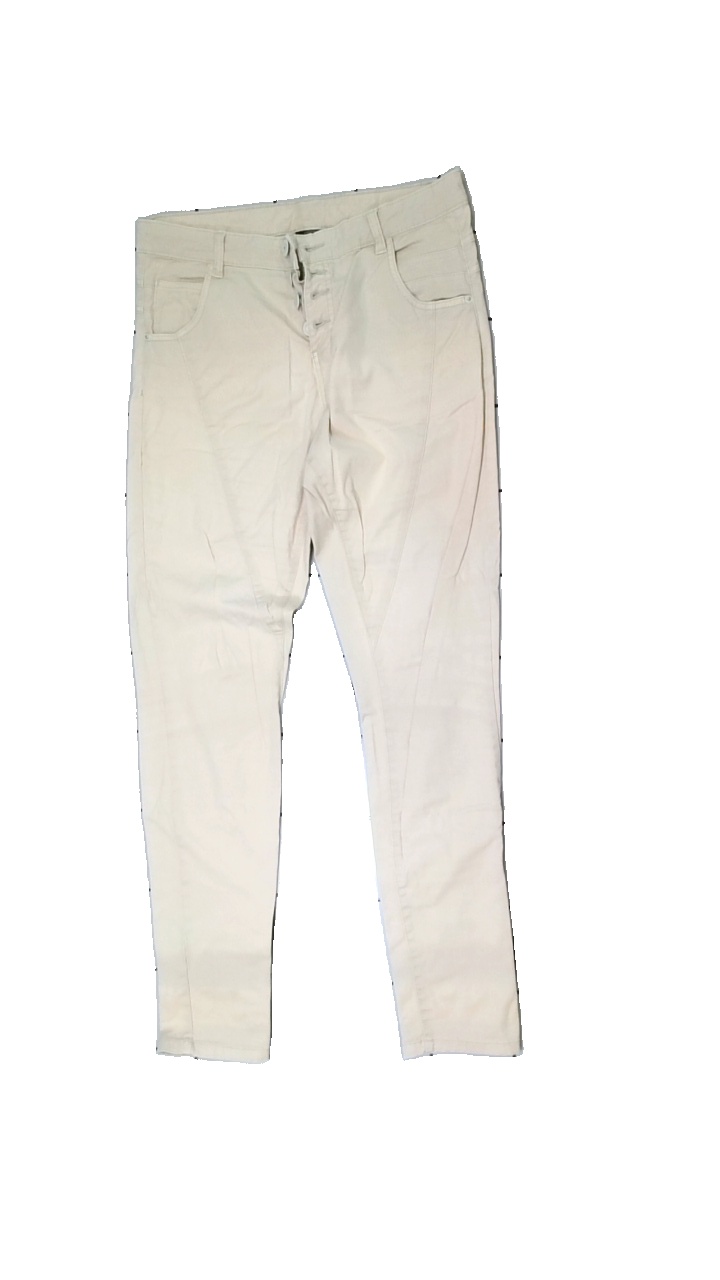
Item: Trousers (Ladies)
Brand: Kappahl
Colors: Beige
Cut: Tight
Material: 100% Cotton
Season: All
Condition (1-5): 3
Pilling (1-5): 4
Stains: Minor
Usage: Reuse
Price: <50